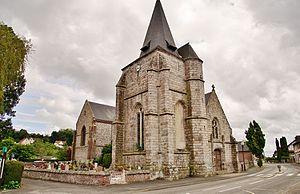
église St Valéry
Anneville-sur-Scie est une commune française située dans le département de la Seine-Maritime en région Normandie.